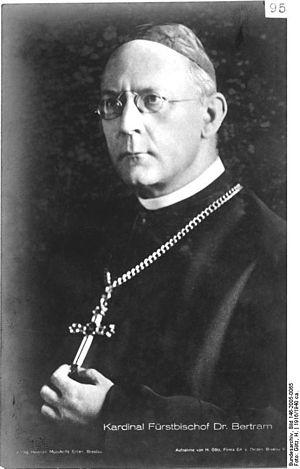
Cardinal in pectore est un terme utilisé dans l'Église catholique pour décrire les nominations par le pape dans le Sacré Collège lorsque le nom d'un promu n'est pas révélé publiquement : il est réservé par le pape, qui le garde « dans son cœur ».
Adolf Bertram est un prélat catholique, né le 14 mars 1859 à Hildesheim et mort le 6 juillet 1945 à Javorník. Il a été archevêque de Breslau et cardinal.
L’archidiocèse de Wrocław est un archidiocèse de rite romain de l’Église catholique. Il a pour cathédrale Wrocław en Pologne. Depuis sa création en évêché en l'an mil jusqu'à 1821, il dépendait de l'archidiocèse de Gniezno en Grande-Pologne. De 1821 à 1930 il dépendait directement du Siège apostolique. Entre 1821 et 1972, il était appelé officiellement diocèse de Breslau.